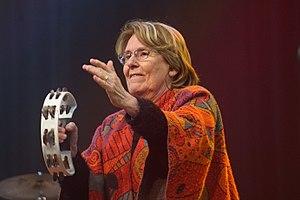
en concert lors du Centenaire de la bataille du Chemin des Dames.
Nadau ou Los de Nadau est un groupe de musique gascon-béarnais créé en 1973 célébrant la culture gasconne et plus largement occitane. Il s'est produit quatre fois à l'Olympia. De cap tà l'immortèla et L'encantada, sont deux des chansons les plus célèbres de leur répertoire. Le groupe a donné plus de huit cents concerts, réalisé neuf albums, six vidéos, vendu plus de 60 000 disques.